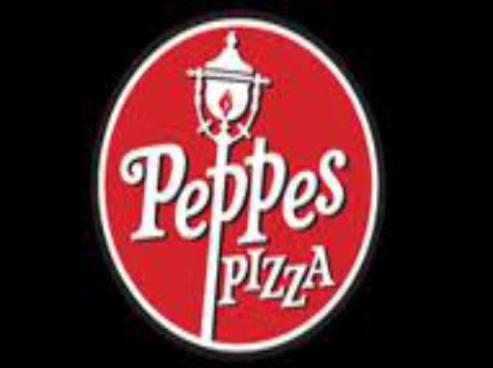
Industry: Food